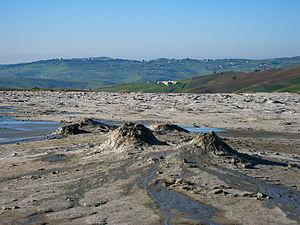
La réserve naturelle intégrale des Macalube d'Aragona, en italien riserva naturale integrale Macalube di Aragona, est une réserve naturelle d'Italie située en Sicile, près de la ville d'Aragona. Elle contient des volcans de boue.